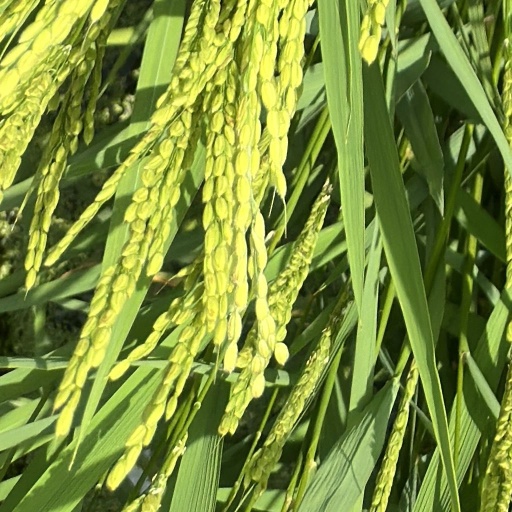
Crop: rice